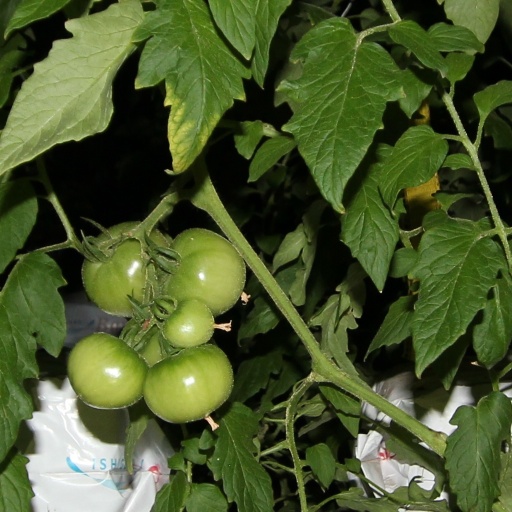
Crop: tomato